Moviestorm

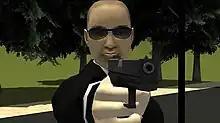
Screenshot from a movie made with Moviestorm.

Blockhouse TV, based in Norwich, UK, utilised Moviestorm in their animated series for children, "Jack and Holly". The first season, "Jack and Holly's Christmas Countdown", was released in 2010. The second season, "Jack and Holly's Cosmic Stories", was released in 2011.